Jane Grigson

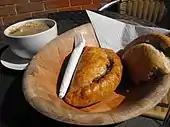
Cornish pasty

Grigson's first book about food and cookery was "Charcuterie and French Pork Cookery", published by Michael Joseph in 1967. After a brief introduction outlining the history of the pig in European agriculture and cuisine, the main text begins with a "Picnic guide to the charcutier's shop", in which the author details the pork products available in a good French charcuterie. They include dishes ready to eat, such as rillettes; pâtés; cooked and cured ham (such as jambons de York and de Bayonne); and cooked sausages of the salami and other types. Dishes that require cooking include pigs' trotters; sausages including andouillettes; black puddings; and, more expensive, boudins blancs. Also listed are cuts of fresh pork, from head to tail ("tête" and "queue de porc").